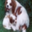
Label: dog